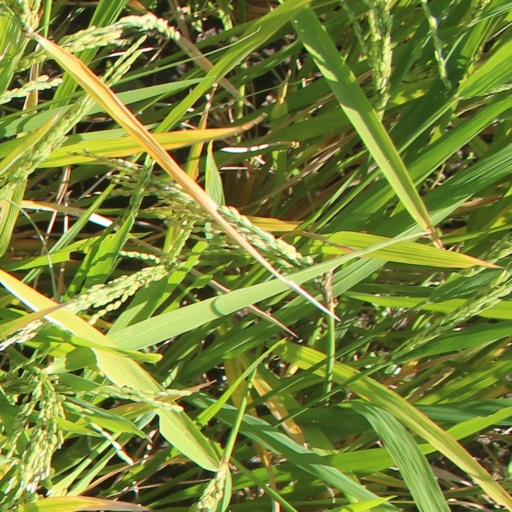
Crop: rice